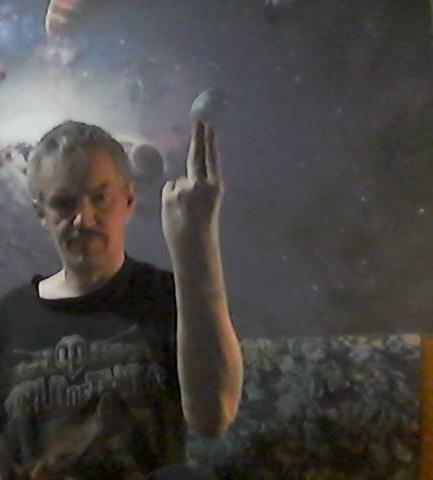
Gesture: two_up_inverted